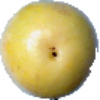
Label: Maracuja 1